Harold Peary

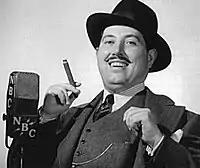
Peary in 1940

"The Great Gildersleeve" premiered on August 31, 1941, and became a steady hit for the rest of the decade. Peary's sonorous voice and flustered catchphrases were among radio's most familiar sounds. Lurene Tuttle originally played Marjorie with Louise Erickson succeeding her; Walter Tetley, a veteran of Fred Allen's "Town Hall Tonight" cast and other shows, played Leroy; and, Lillian Randolph played Gildersleeve's ego-puncturing maid and housekeeper, Birdie.